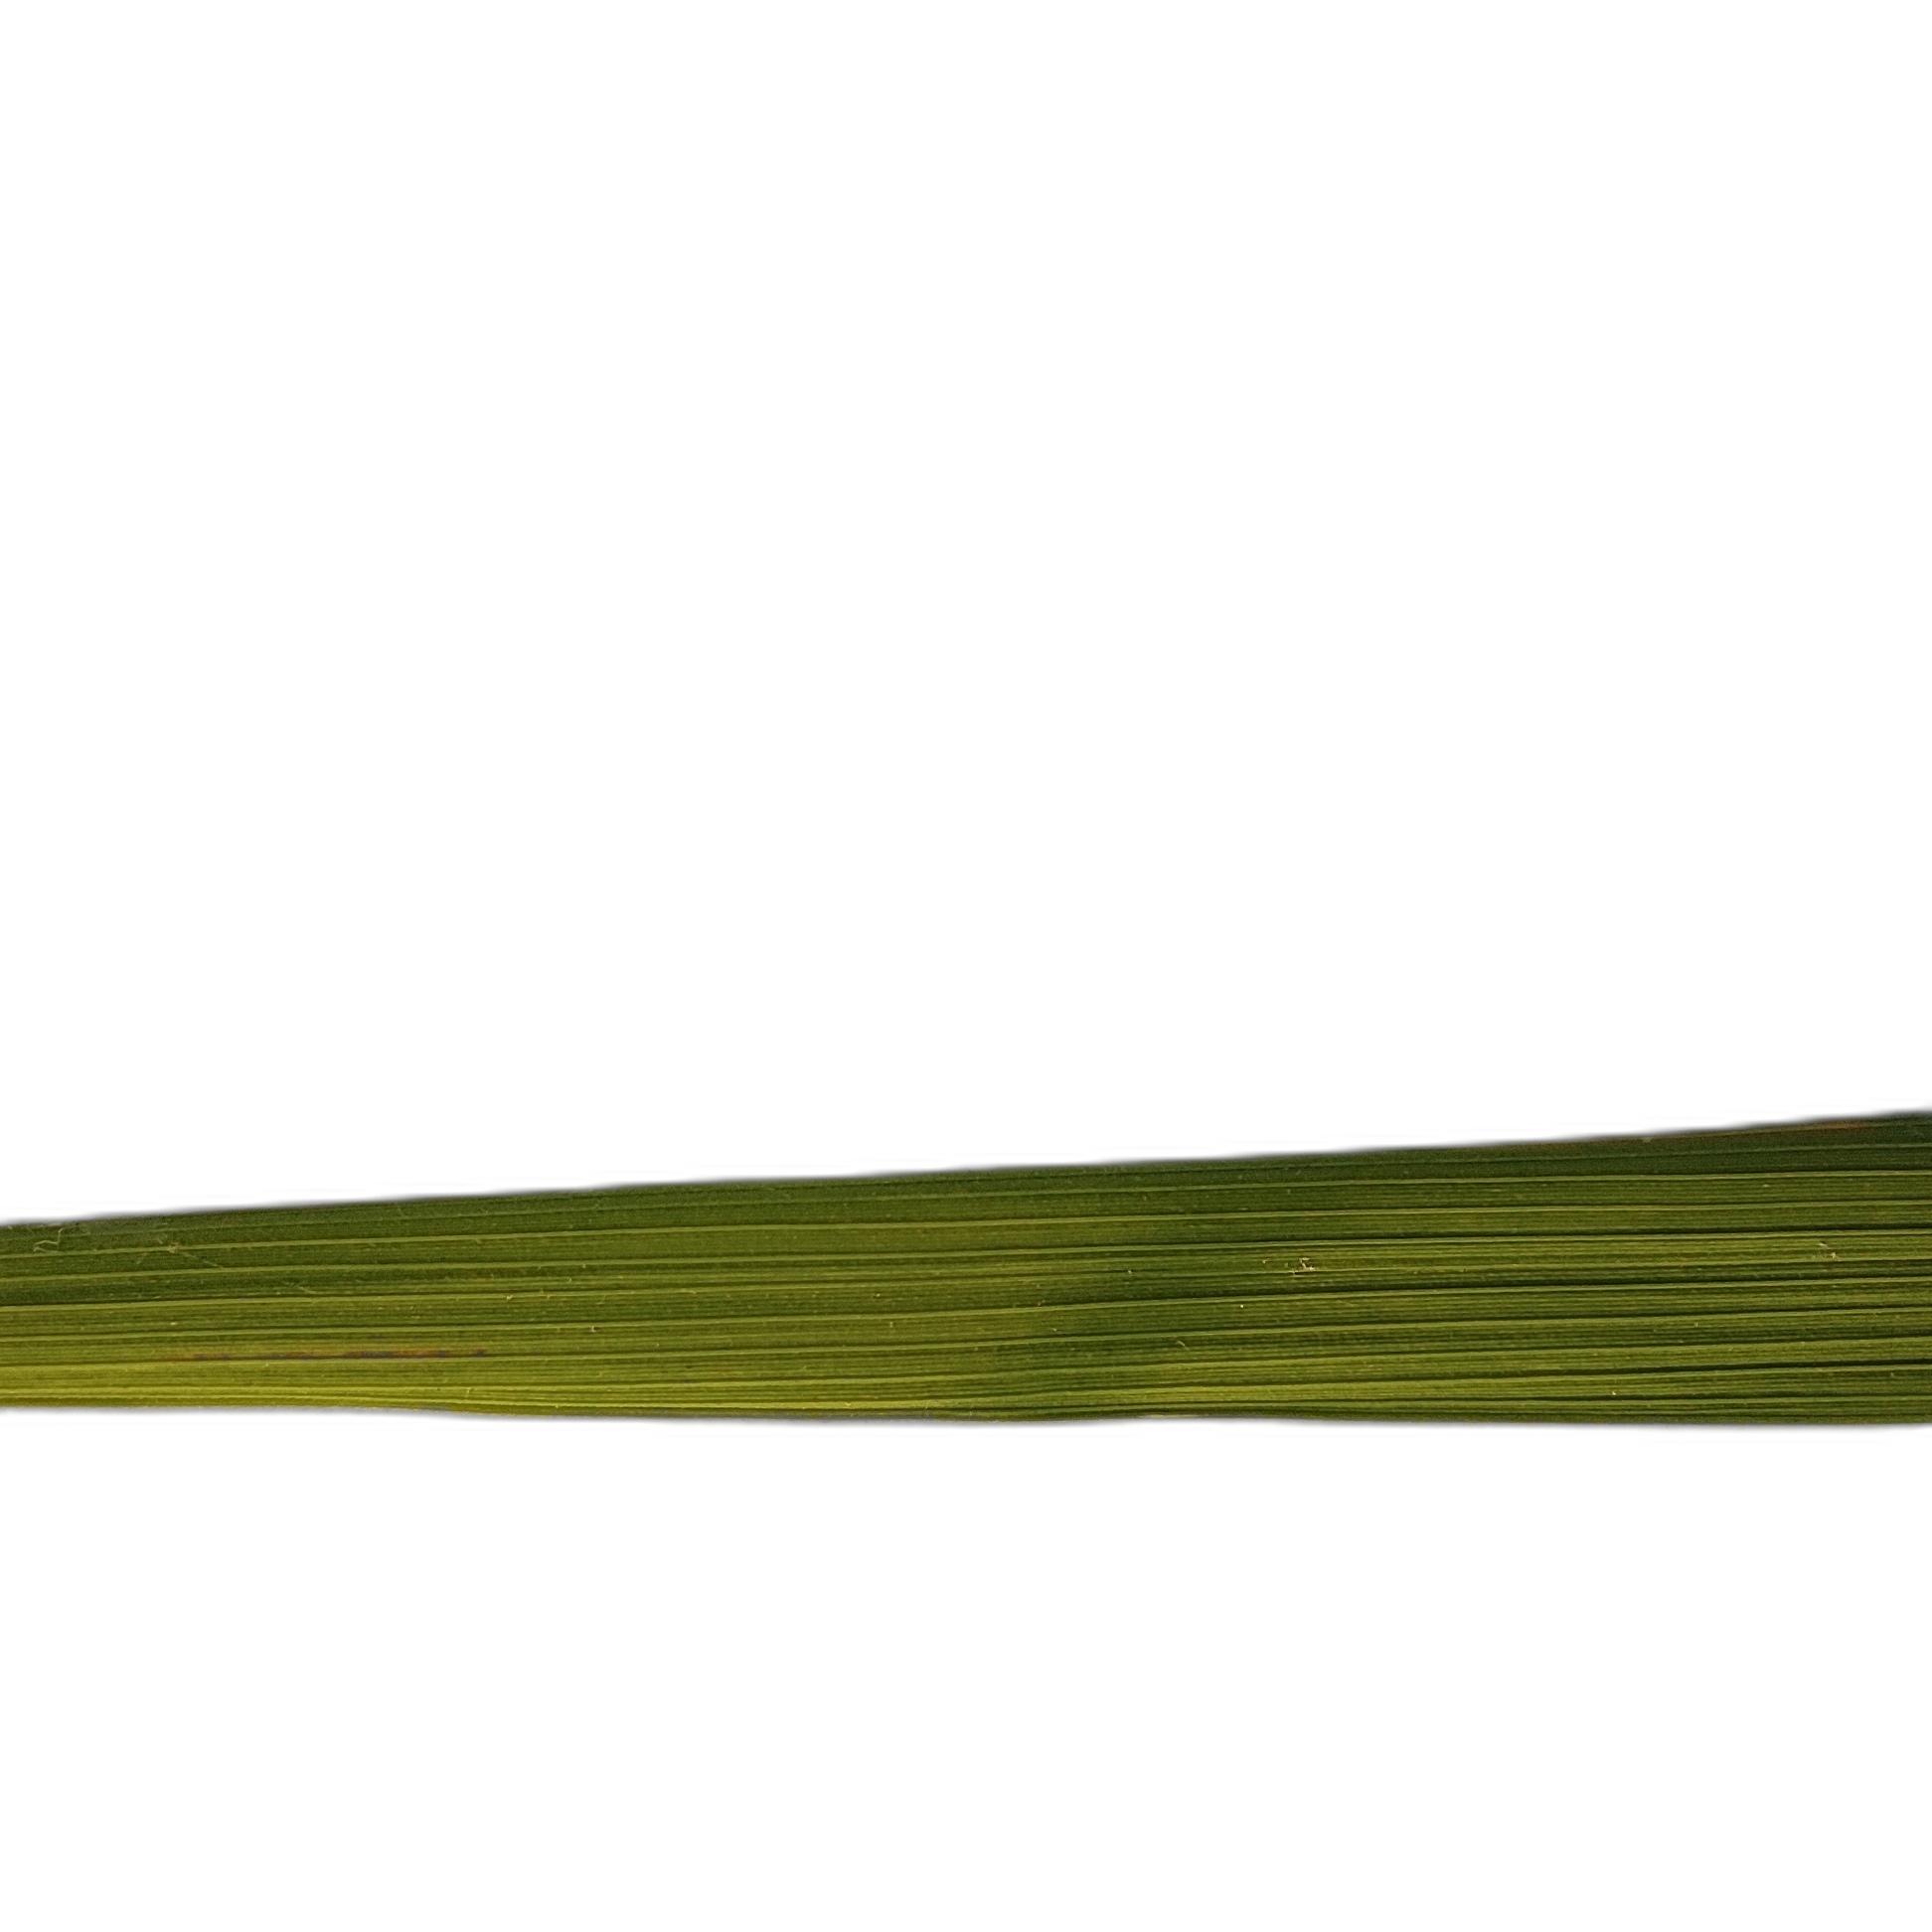
Label: Healthy